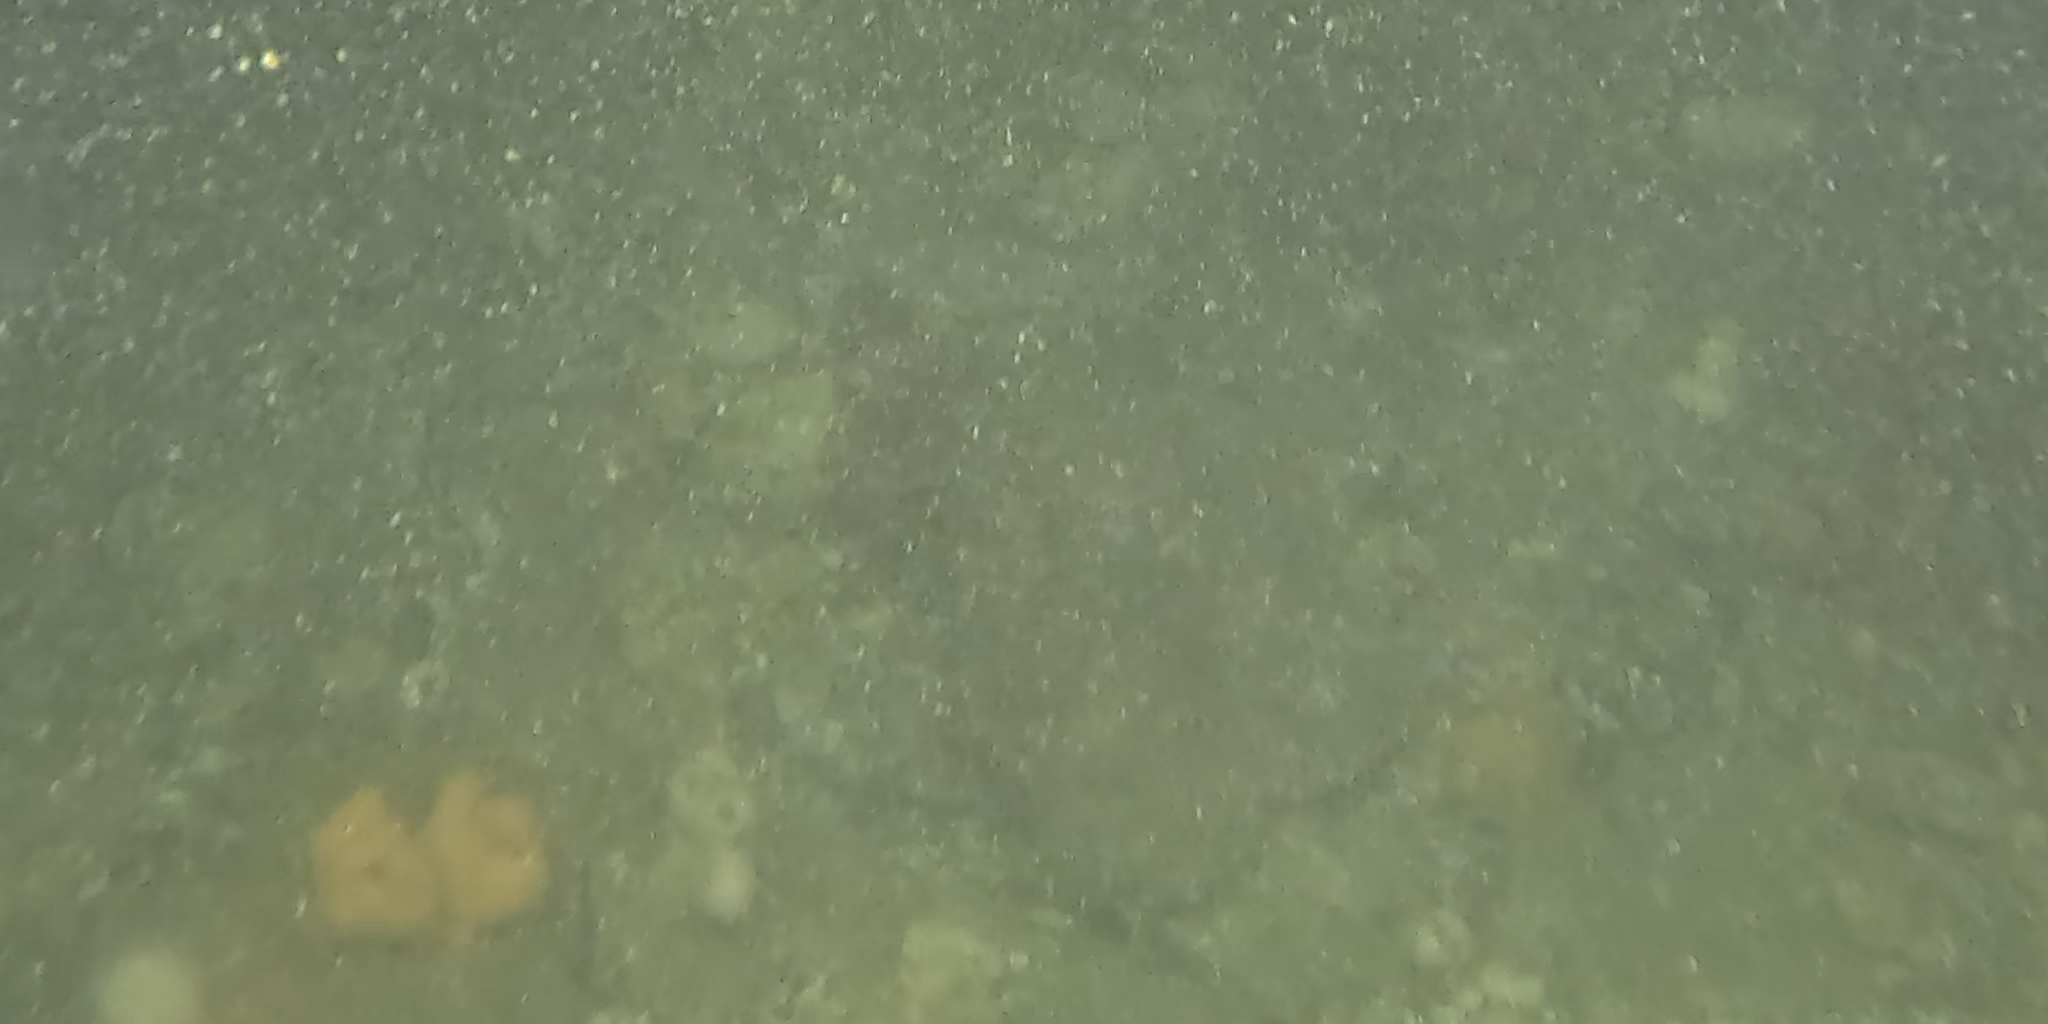
Seabed habitat: stone